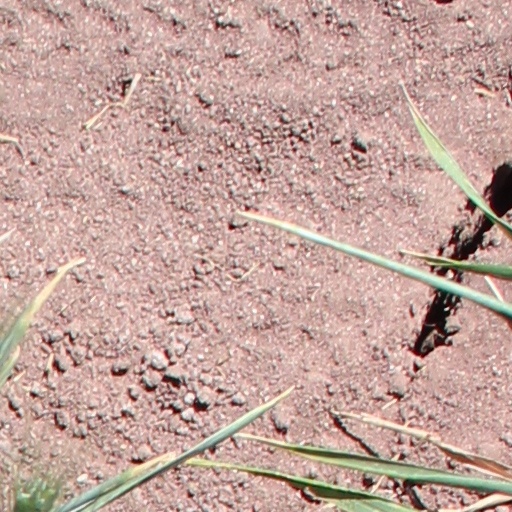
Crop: wheat